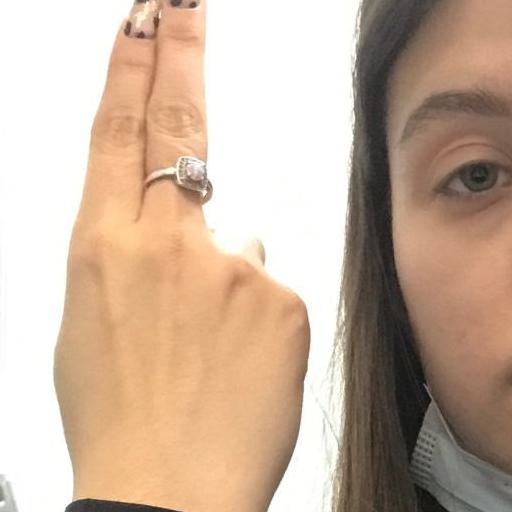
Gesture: two_up_inverted